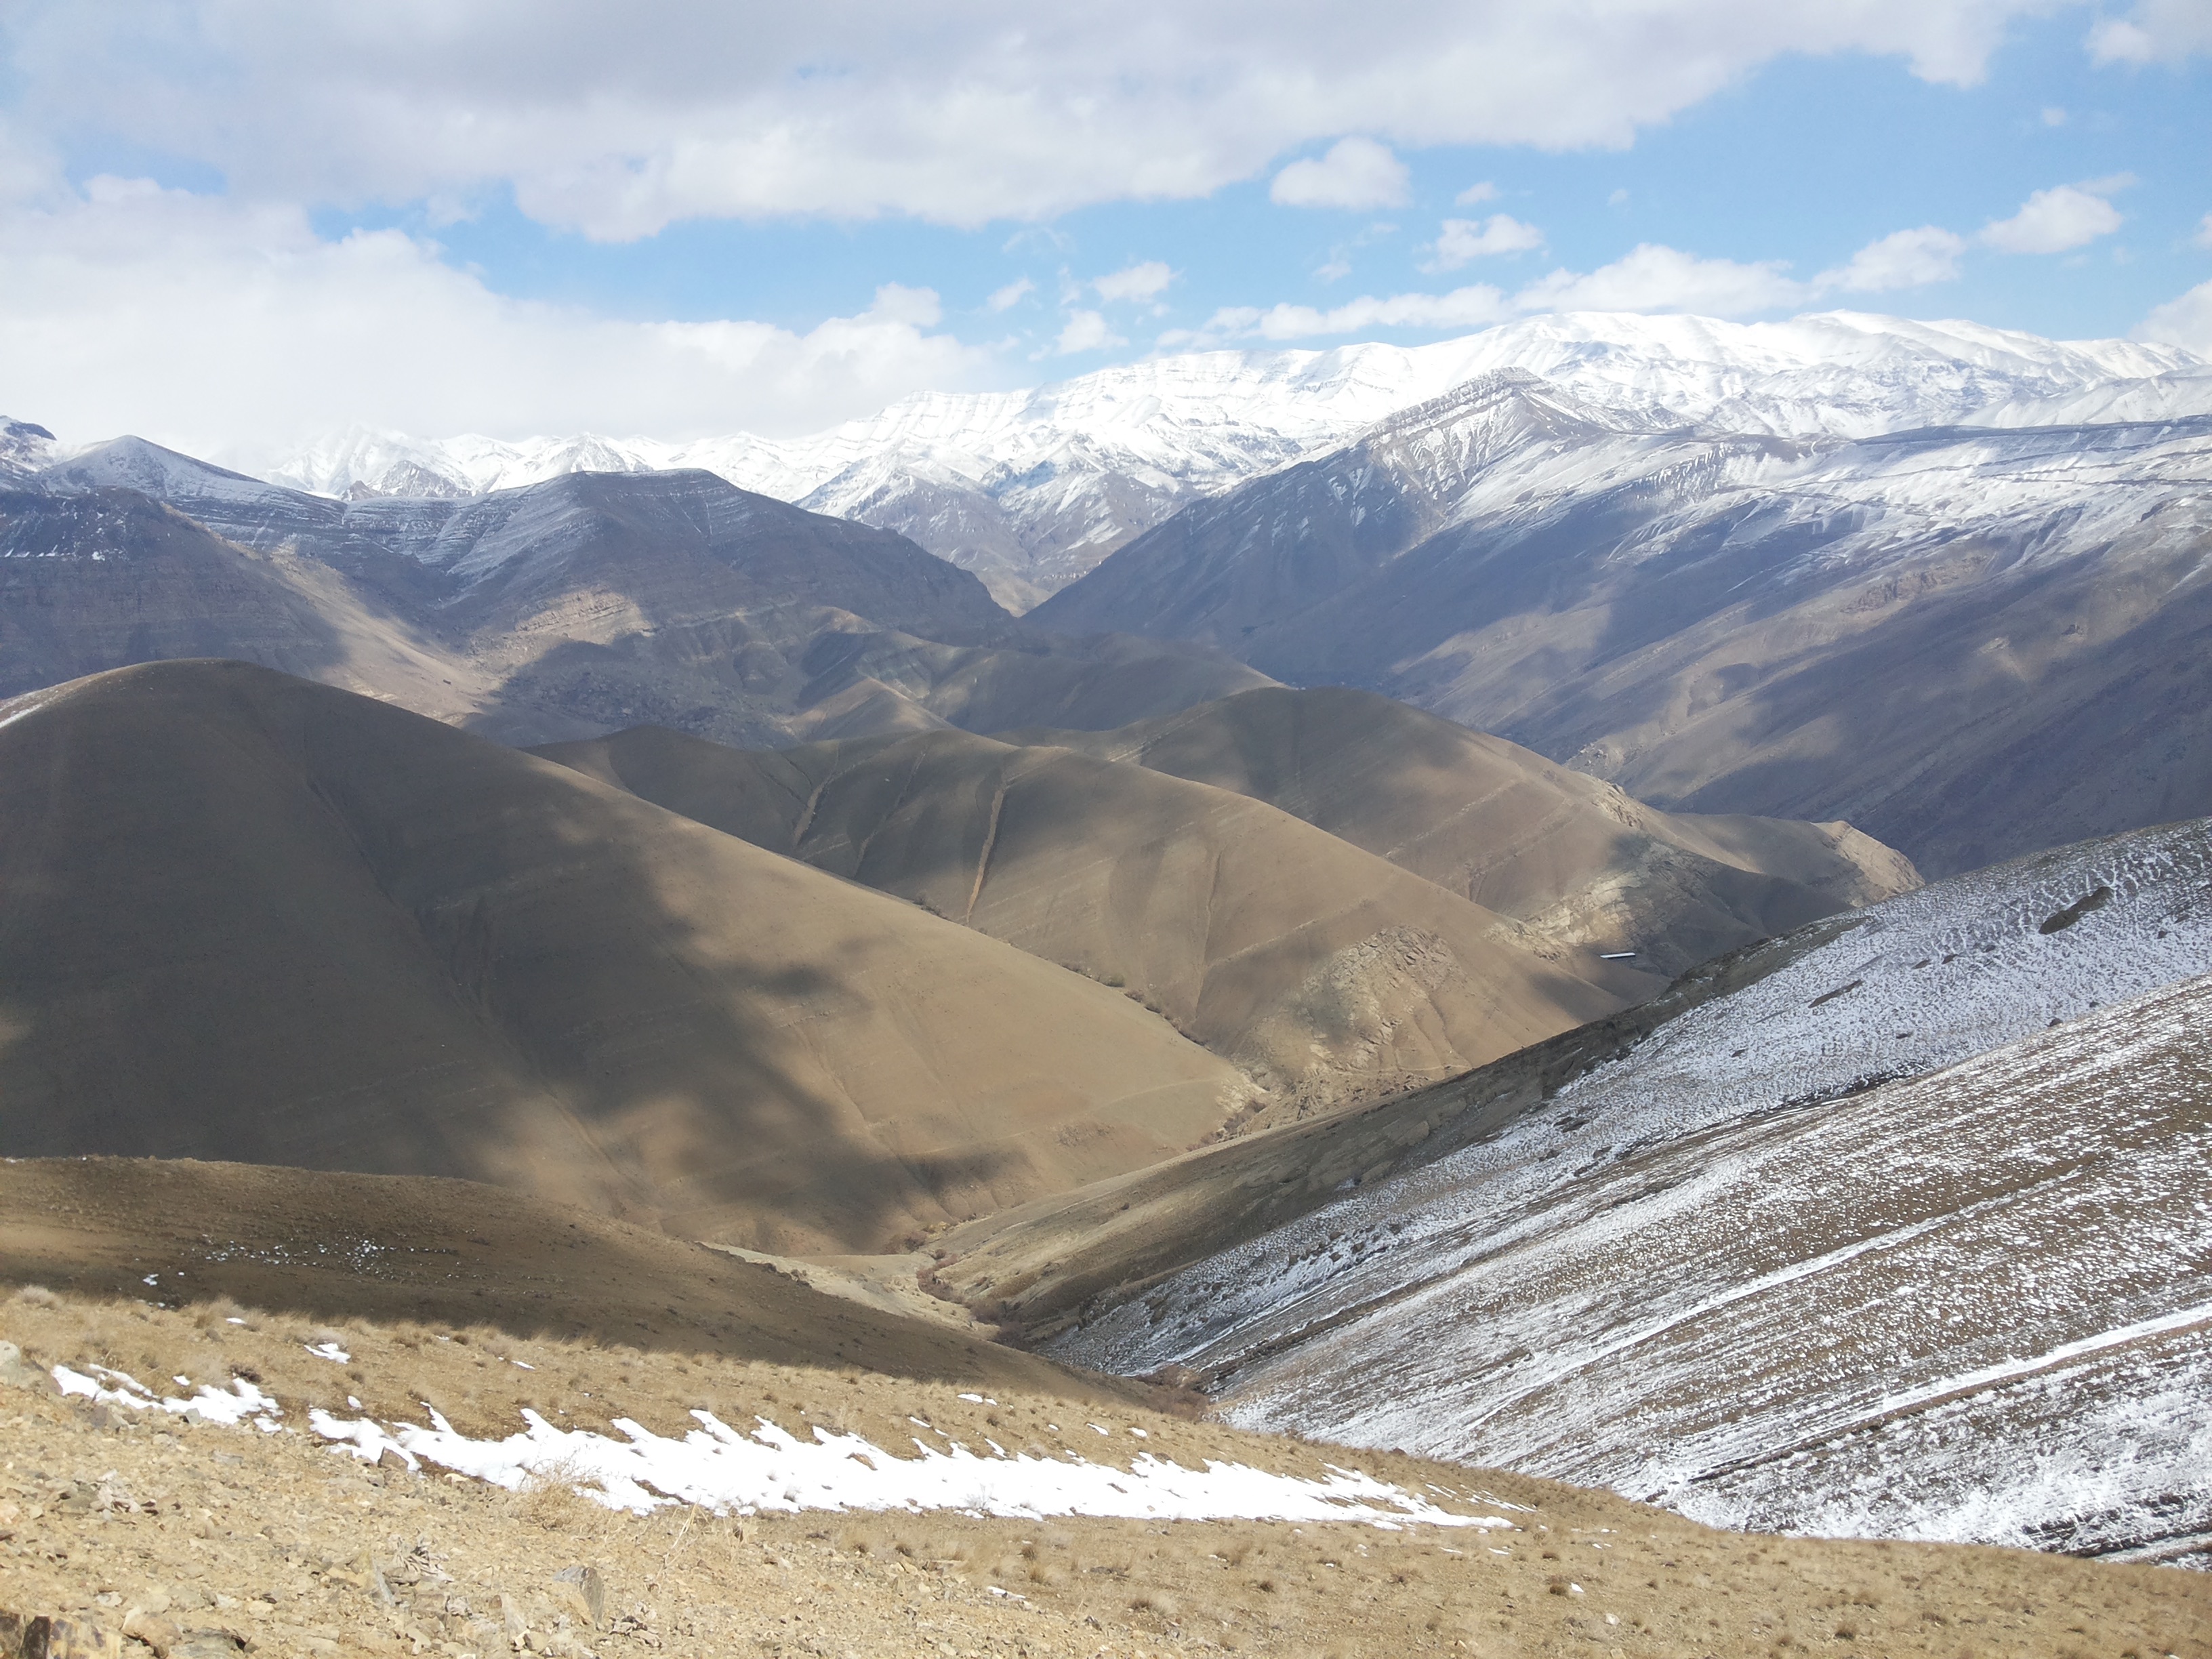
landscape, wilderness, mountain, snow, hill, lake, valley, mountain range, reservoir, highland, ridge, geology, alps, plateau, fell, loch, moraine, landform, mountain pass, geographical feature, mountainous landforms